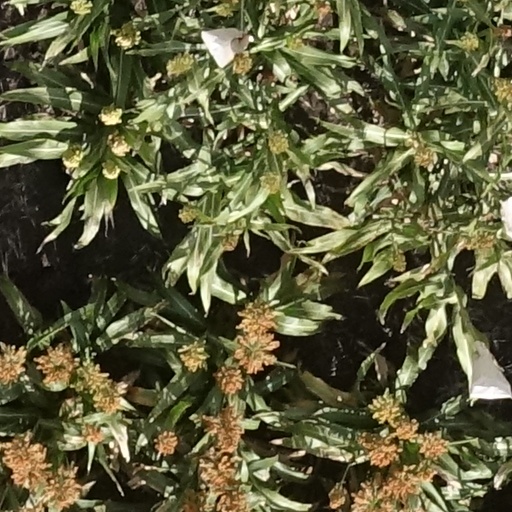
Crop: sorghum